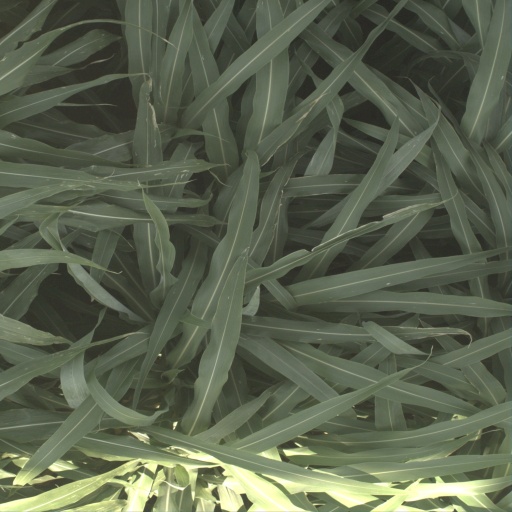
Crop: sorghum